Hugh Possingham

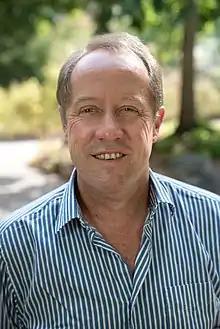
Professor Hugh Possingham in 2020

Hugh Phillip Possingham, FAA (born 21 July 1962), is the former Queensland Chief Scientist and is best known for his work in conservation biology, applied ecology, and basic ecological theory including population ecology. He is also a professor of mathematics, Professor of Zoology and an ARC Laureate Fellow in the Department of Mathematics and the School of the Environment at The University of Queensland.